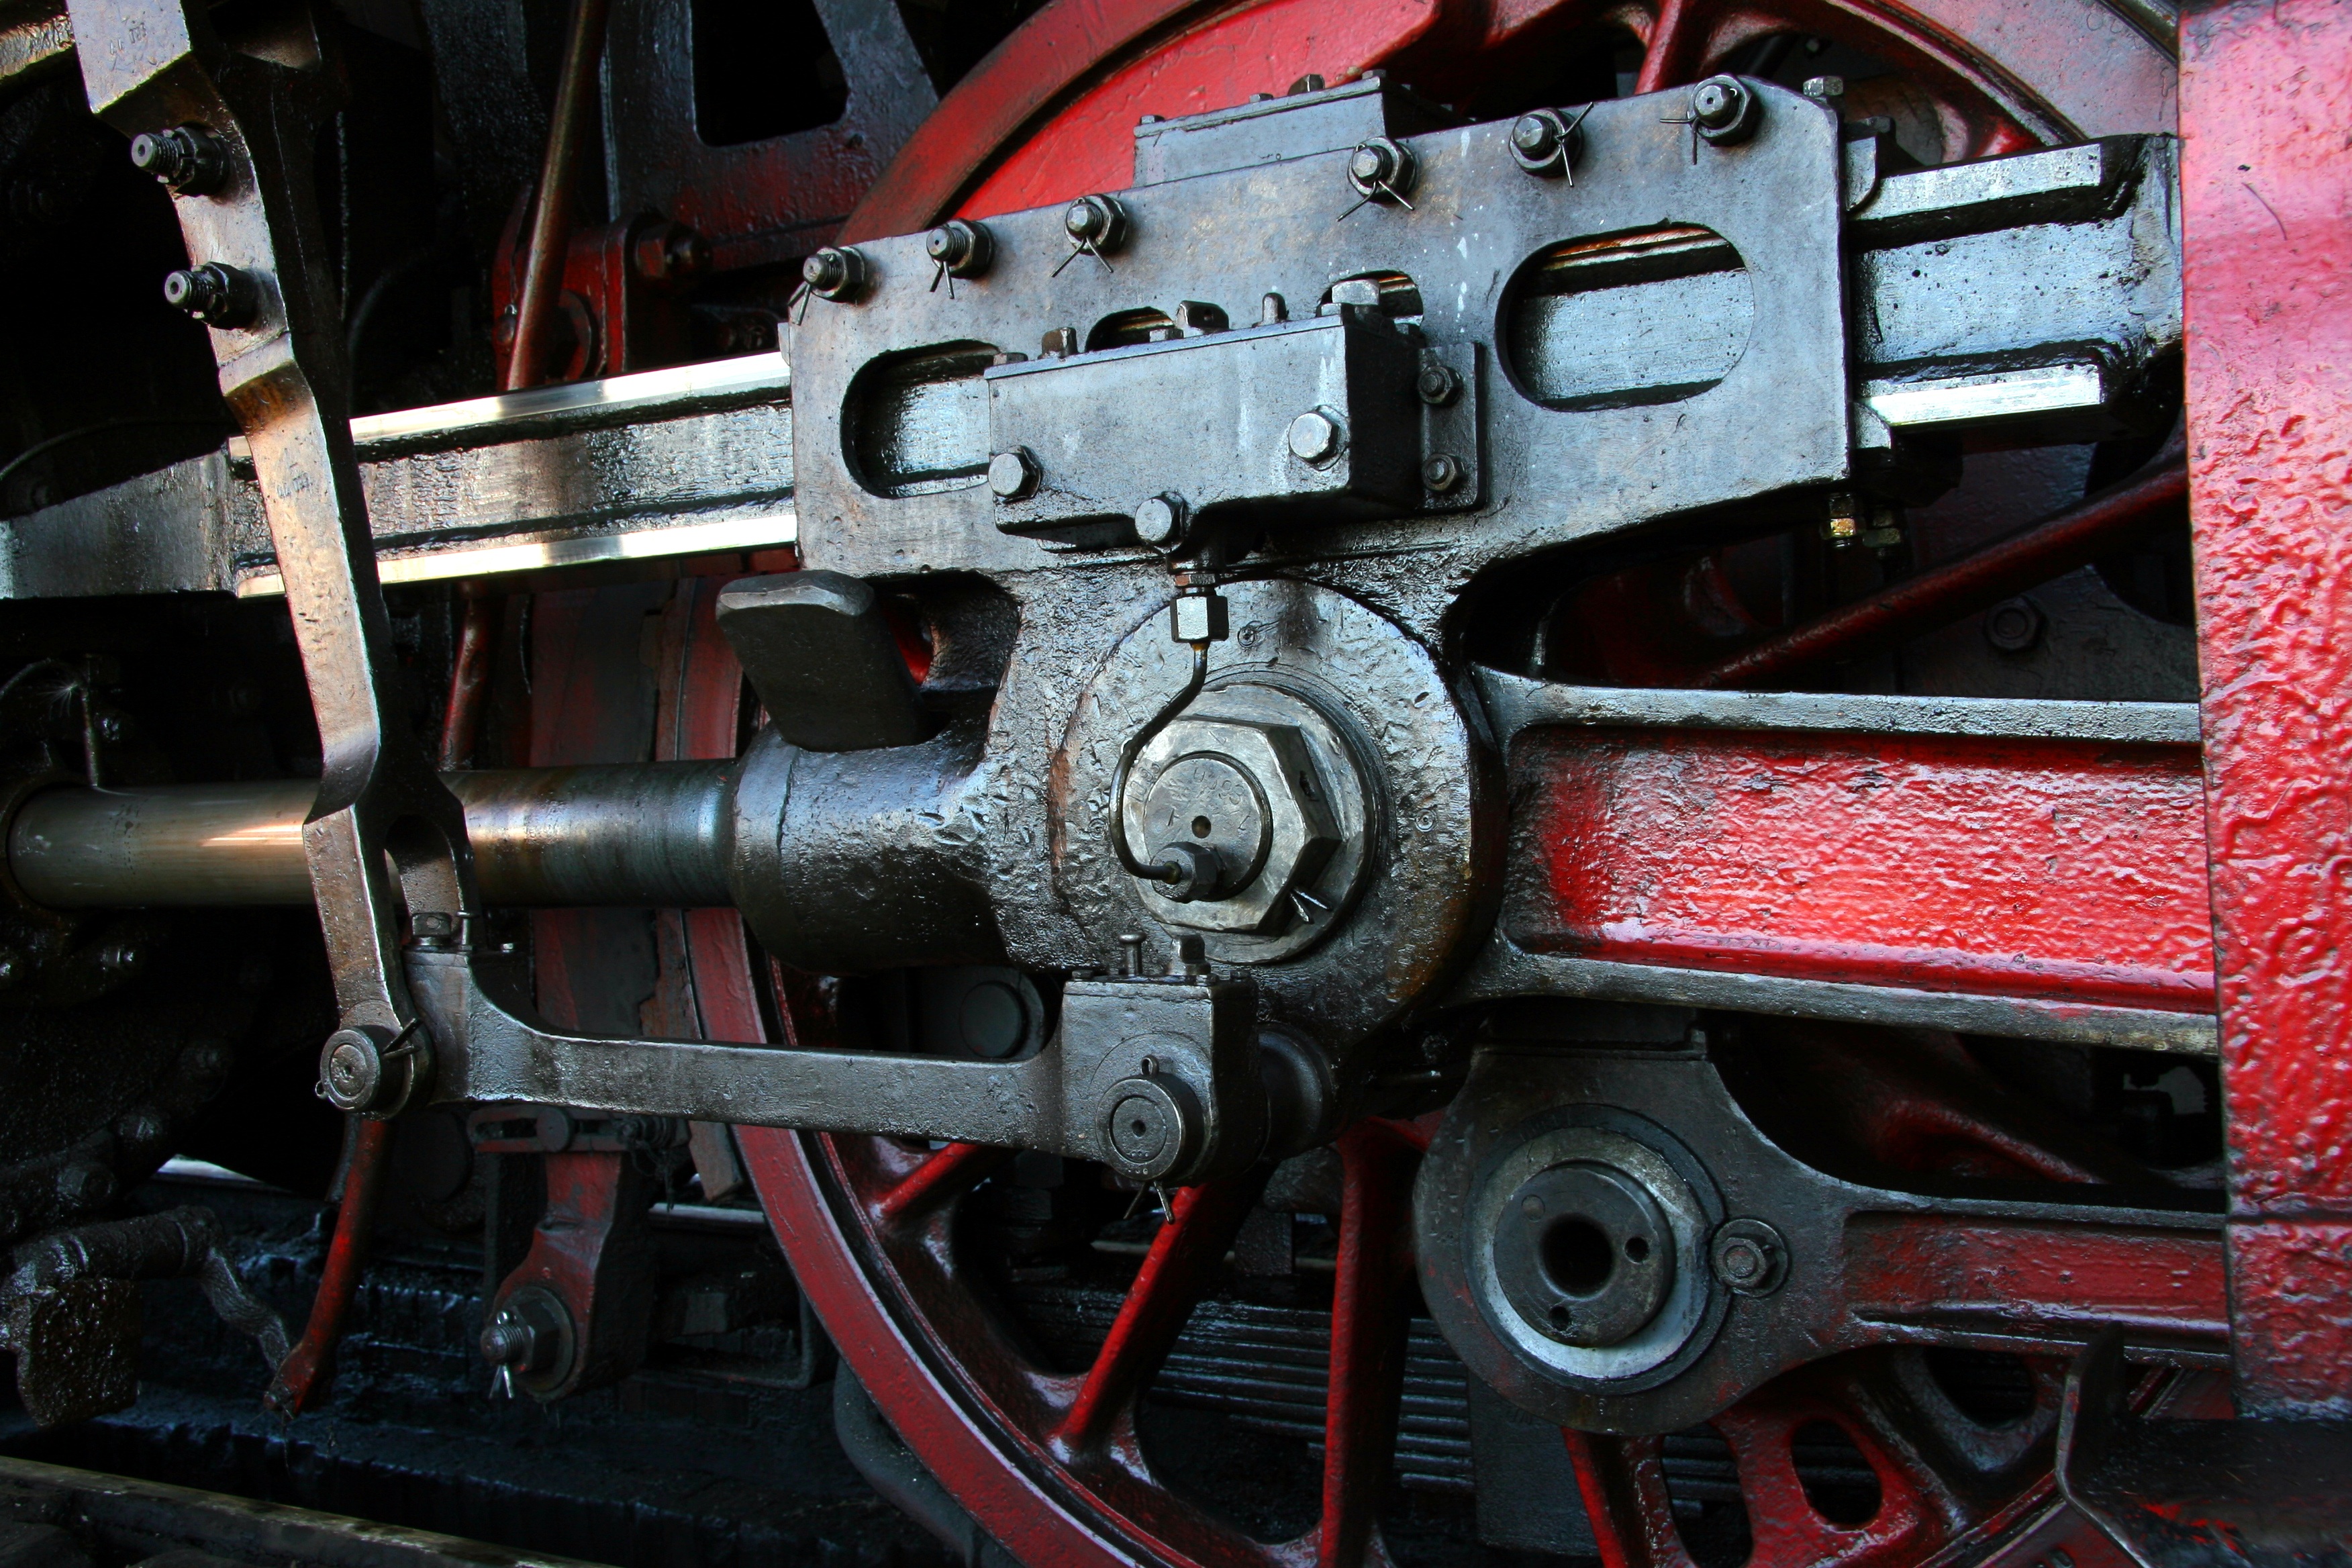
railway, car, wheel, rail, train, red, vehicle, bumper, locomotive, engine, loco, steam locomotive, automotive exterior, automotive engine part